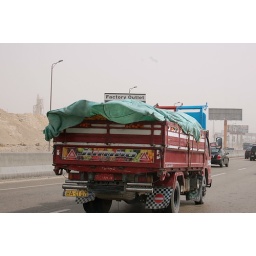
The tarp on this orange truck was blowing all over due to the Khamaseen (sand storm) we recently had.